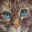
Label: cat